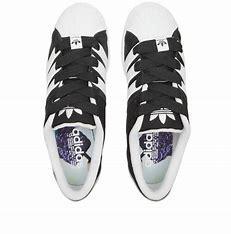
Brand: adidas
Model: originals Adidas Originals Superstar